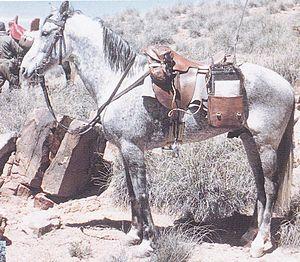
Cheval barbe gris perle équipé d'un harnachement pour officier
Les spahis sont à l'origine un corps de cavalerie traditionnel du dey d'Alger, d'inspiration ottomane. Corps de prestige, il est ensuite, après la conquête de l'Algérie par la France, intégré à l'Armée d'Afrique qui dépendait de l’armée de terre française. Le modèle des corps de cavalerie spahis inspire ensuite celui d'autres corps en France métropolitaine et dans d'autres pays sous domination française.